The Brothers (Olympic Mountains)

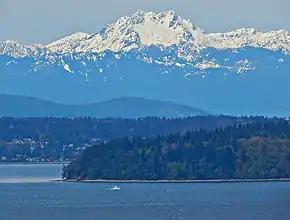
The Brothers seen from West Seattle

The Brothers are a pair of prominent peaks in the Olympic Mountains which are located in the Pacific Northwest, near Hood Canal in Washington state on the boundary between Olympic National Park and The Brothers Wilderness.